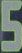
Number: 5